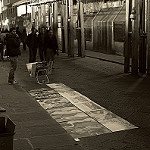
Scene: Outdoor